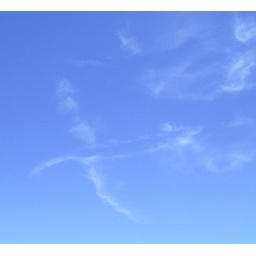
A bird in the clouds